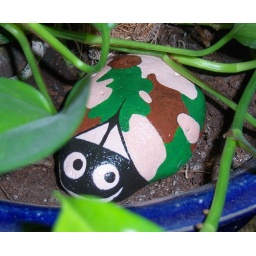
Found Soldier-bug hiding in the plant pot testing out his new camouflage coat! ;o)